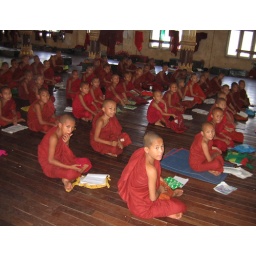
Young boys boarding at the Kalewa Tawya Monastery School in Yangon, Myanmar (Rangoon, Burma) wear red robes.